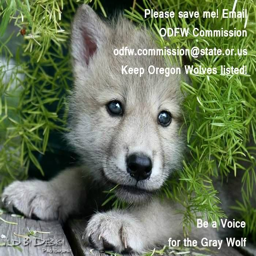
be a voice for the gray wolf .